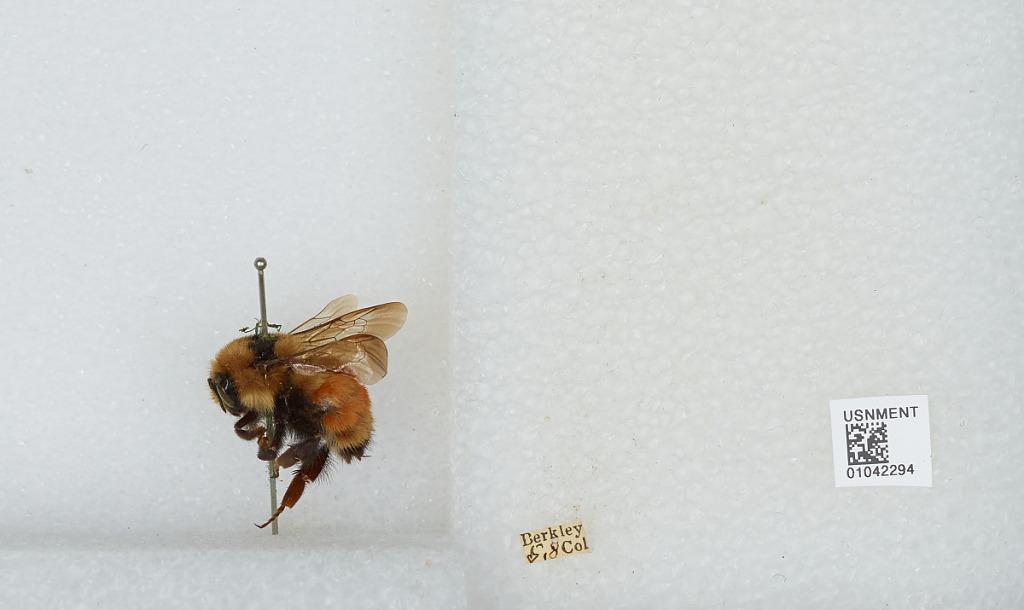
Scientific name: Bombus sp.
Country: United States
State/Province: Colorado
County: Adams
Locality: Berkley
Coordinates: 39.8044, -105.026